Jordi Amat (author)

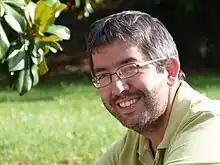
Amat in 2014

Jordi Amat Fusté (born 1978, Barcelona) is a Spanish essayist, philologist, editor and cultural critic, expert in the 20th-century intellectual history of Catalonia and the rest of Spain. He writes in both the Catalan and Spanish languages.